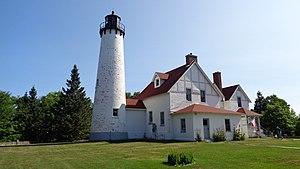
Le phare de Point Iroquois, est un phare du lac Supérieur situé sur la péninsule supérieure du Michigan entre la baie e Whitefish et d'extrémité ouest de la rivière Sainte-Marie dans le Comté de Chippewa, Michigan.